Bahire Bediş Morova Aydilek

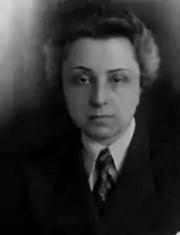

Bahir Bediş Morova Aydilek (1897 – November 10, 1938) was a Turkish artist and politician. She was one of the first eighteen women elected to the Grand National Assembly of Turkey.